Penge

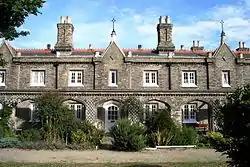
The Watermen's Almshouses

Penge is a suburb of South East London, England, now in the London Borough of Bromley, west of Bromley, north east of Croydon and south east of Charing Cross.